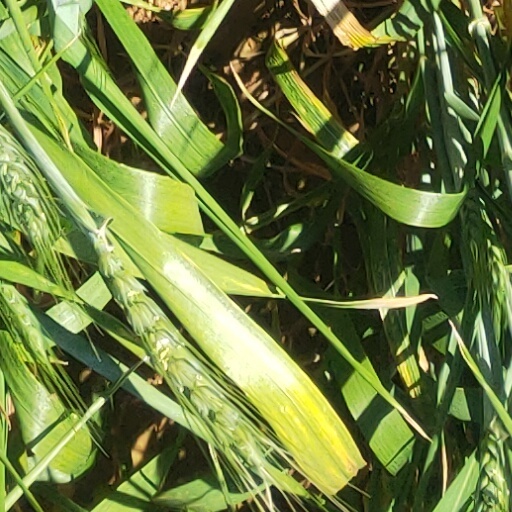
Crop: wheat